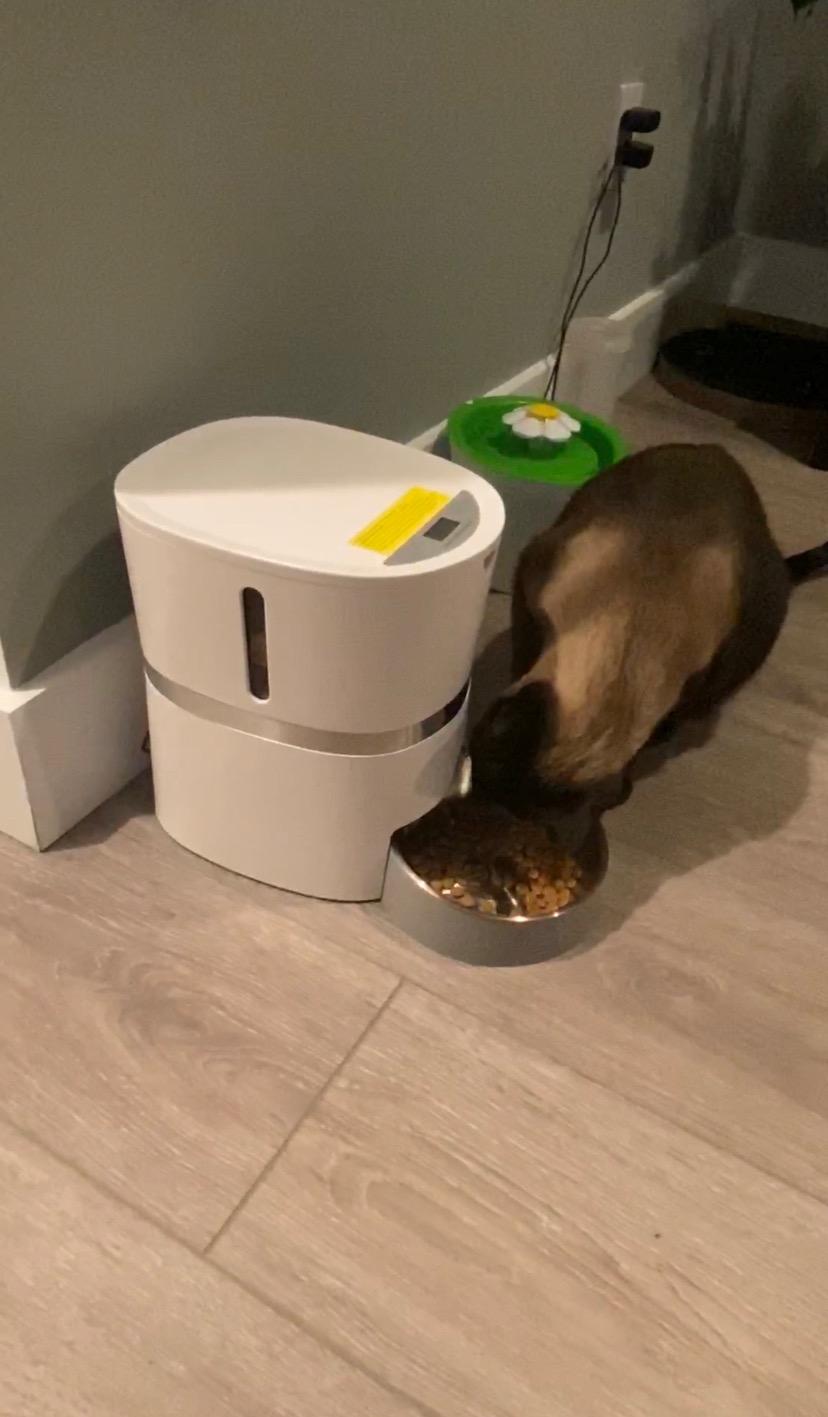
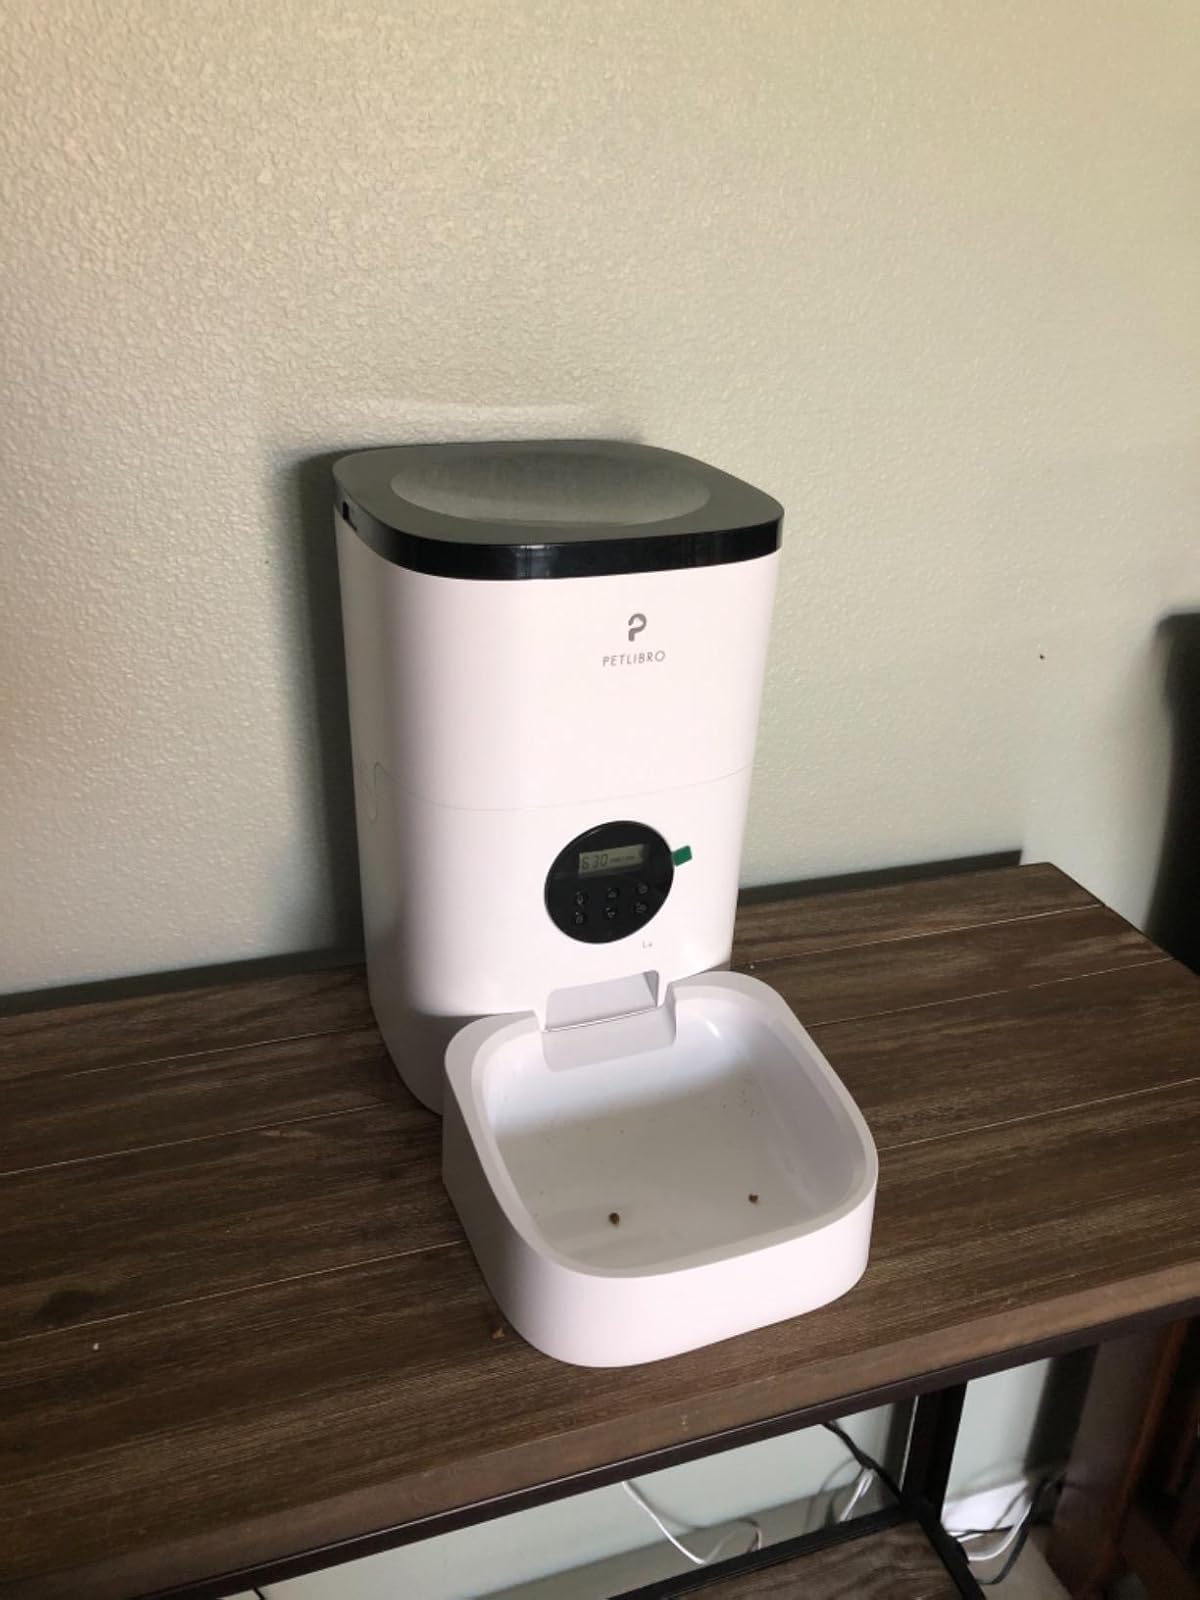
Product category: items_feeder
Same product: no